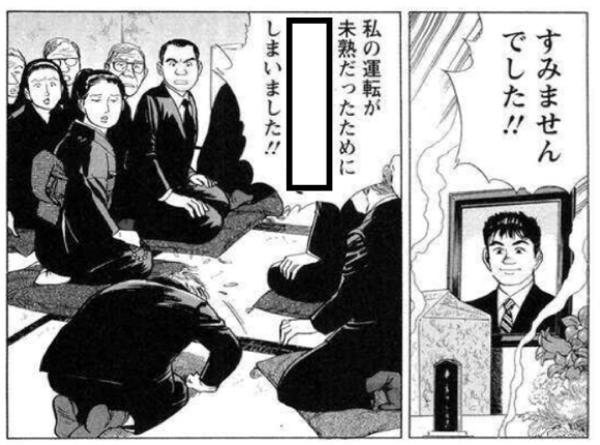
回答: 搬送中にご遺体を落っことして